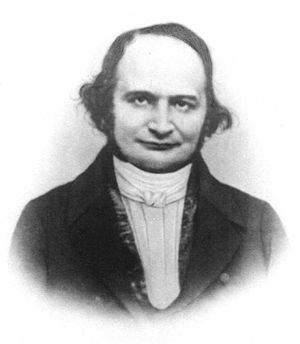
Carl Gustav Jacob Jacobi
Carl Gustav Jacob Jacobi var en tysk matematiker, der desuden betragtes som en af sin tids mest indflydelsesrige læremestre. Han var bror til Moritz Hermann von Jacobi.